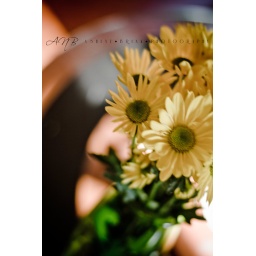
Just some flowers. I love to have fresh flowers in the house whenever possible!